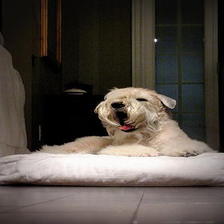
Species: dog
Breed: wheaten terrier